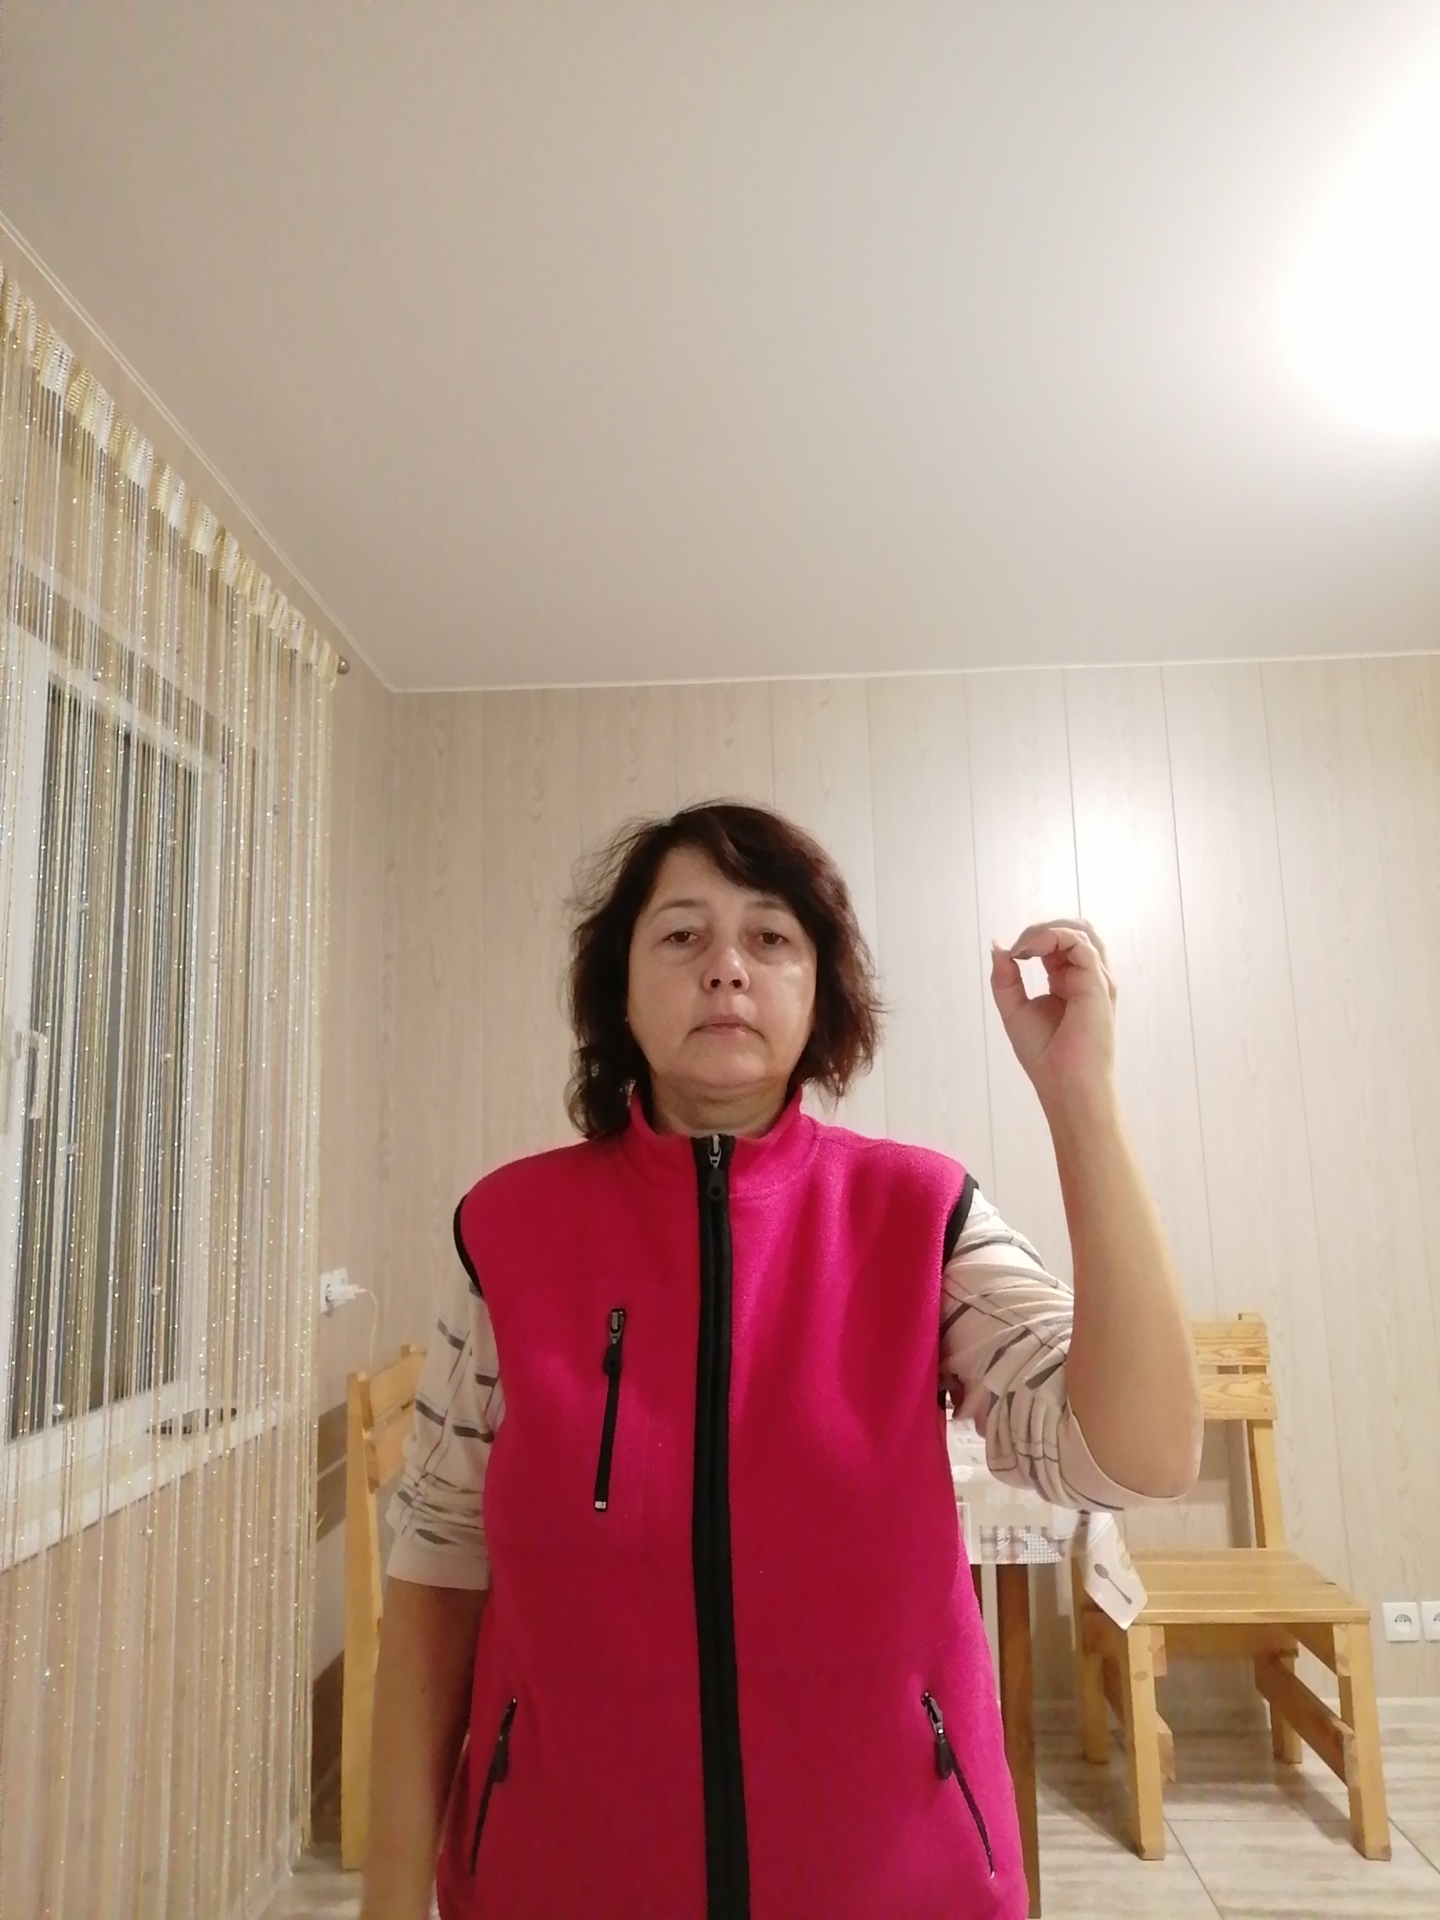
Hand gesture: grip